October 2022 Conservative Party leadership election

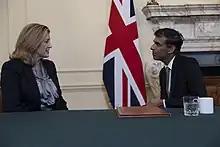
Penny Mordaunt and Rishi Sunak were the only two candidates to stand in the contest. As a result of Mordaunt's withdrawal, Sunak won the leadership contest unopposed.

On 20 October, Rishi Sunak, the former Chancellor of the Exchequer who came second in the September leadership election, Penny Mordaunt, the Leader of the House of Commons who came third, and Boris Johnson, who was the leader and prime minister before Truss, were seen as the most likely candidates.